John Alan Coey

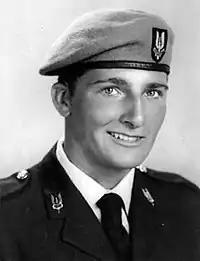
Coey in the Rhodesian Special Air Service, 1972

John Alan Coey (November 12, 1950 – July 19, 1975) was a U.S. Marine who served in the Rhodesian Army as one of the "Crippled Eagles", a loosely organised group of U.S. expatriates fighting for the unrecognized government of Rhodesia (today Zimbabwe) during that country's Bush War. A devout Christian, vitriolic anti-communist, he was the first American fatality of the war. He moved to Rhodesia to join its army in 1972, the day after graduating from college in his home town of Columbus, Ohio, and served until he was killed in action in 1975. He kept a journal throughout his service that was posthumously published as "A Martyr Speaks".